Boston Arenas

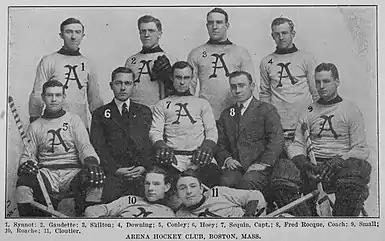
Boston Arenas in 1914–15. At left in the top row (1) is Frank Synott. Sitting in the middle (7) is Patsy Séguin. Raymie Skilton (3) is standing third from left in the top row and Mickey Roach (10) is lying at left beneath the front row. Both Skilton and Roach would later play in the National Hockey League.

The Boston Arena Hockey Club, colloquially known as the Boston Arenas, were an American amateur ice hockey team from Boston, Massachusetts. The Boston Arenas played its home games at the Boston Arena (now Matthews Arena) at 238 St. Botolph Street in Boston.